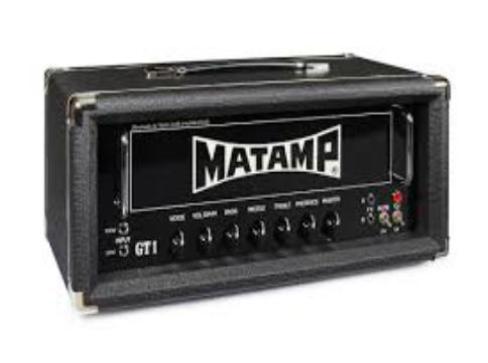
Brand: matamp
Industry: Others